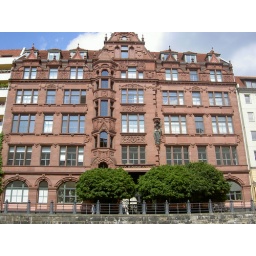
This is one of the older buildings in the Nikoleiviertel in Berlin, taken from a ship on the Spree.